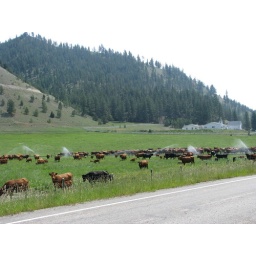
It was a hot day and the smart cows and their babies were standing under the sprinklers to cool off. 7-3-08